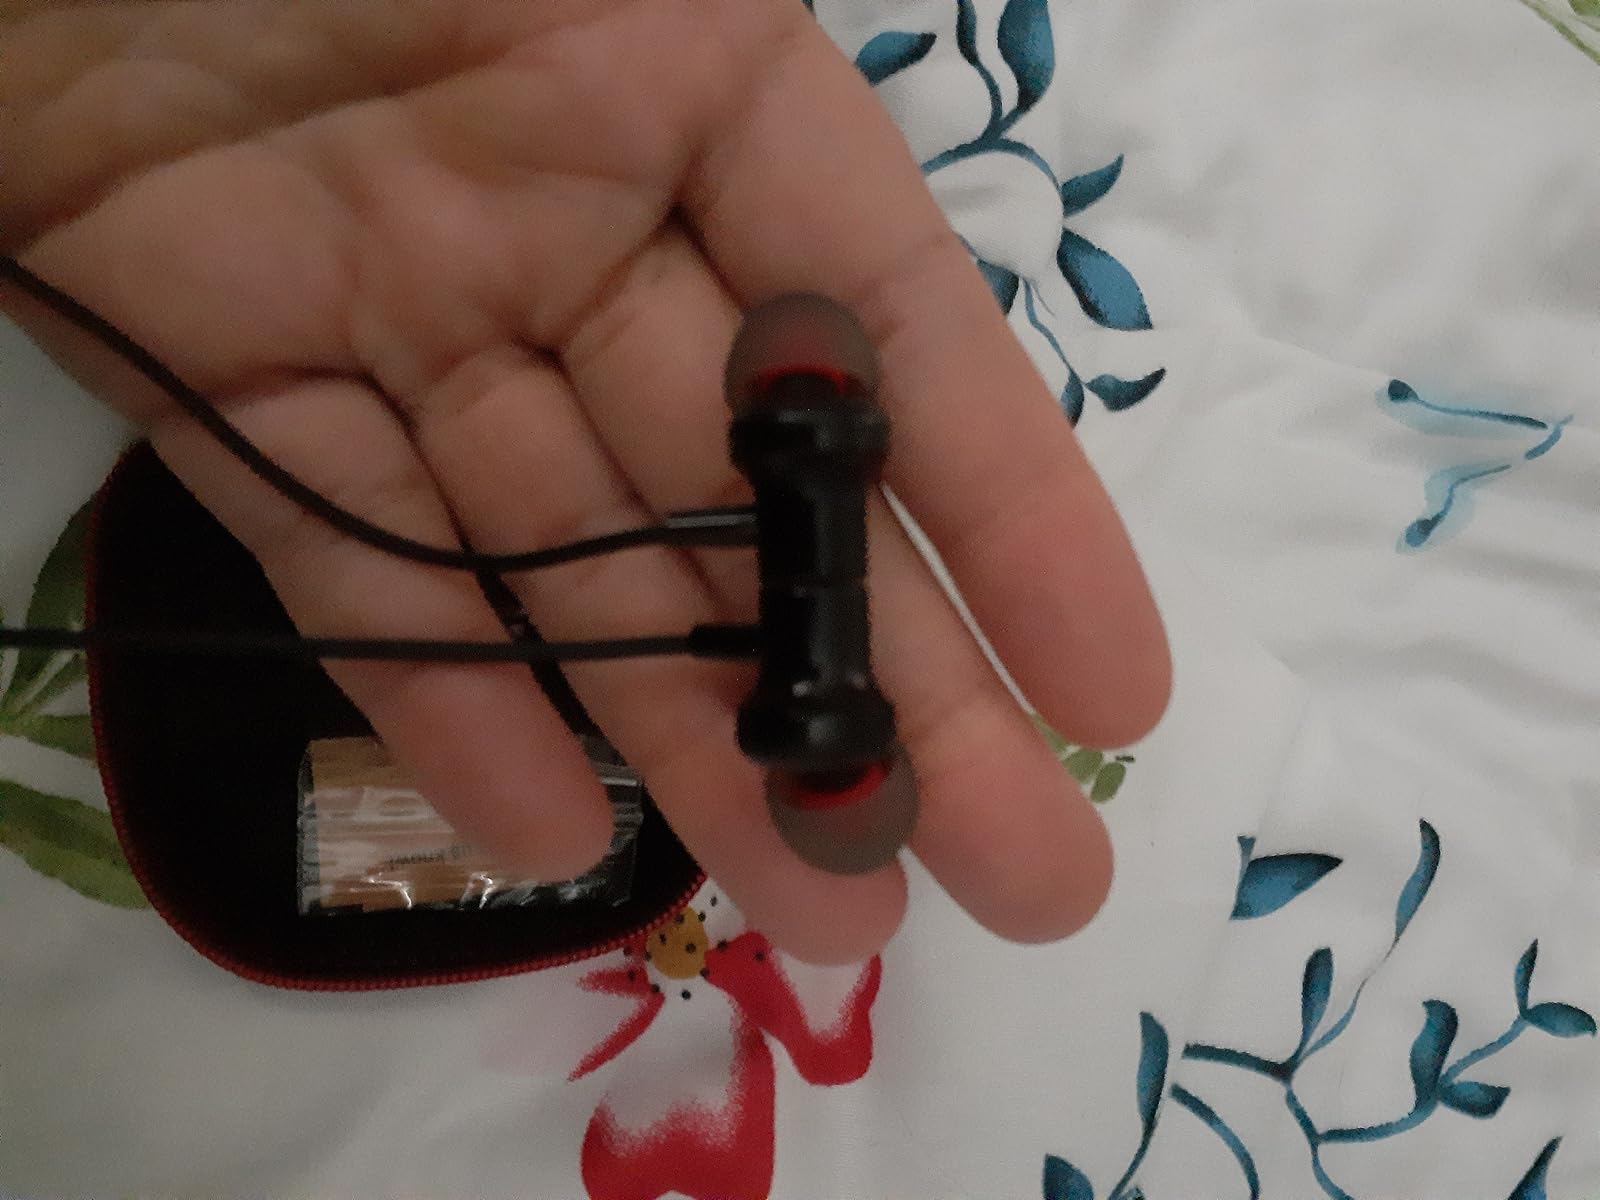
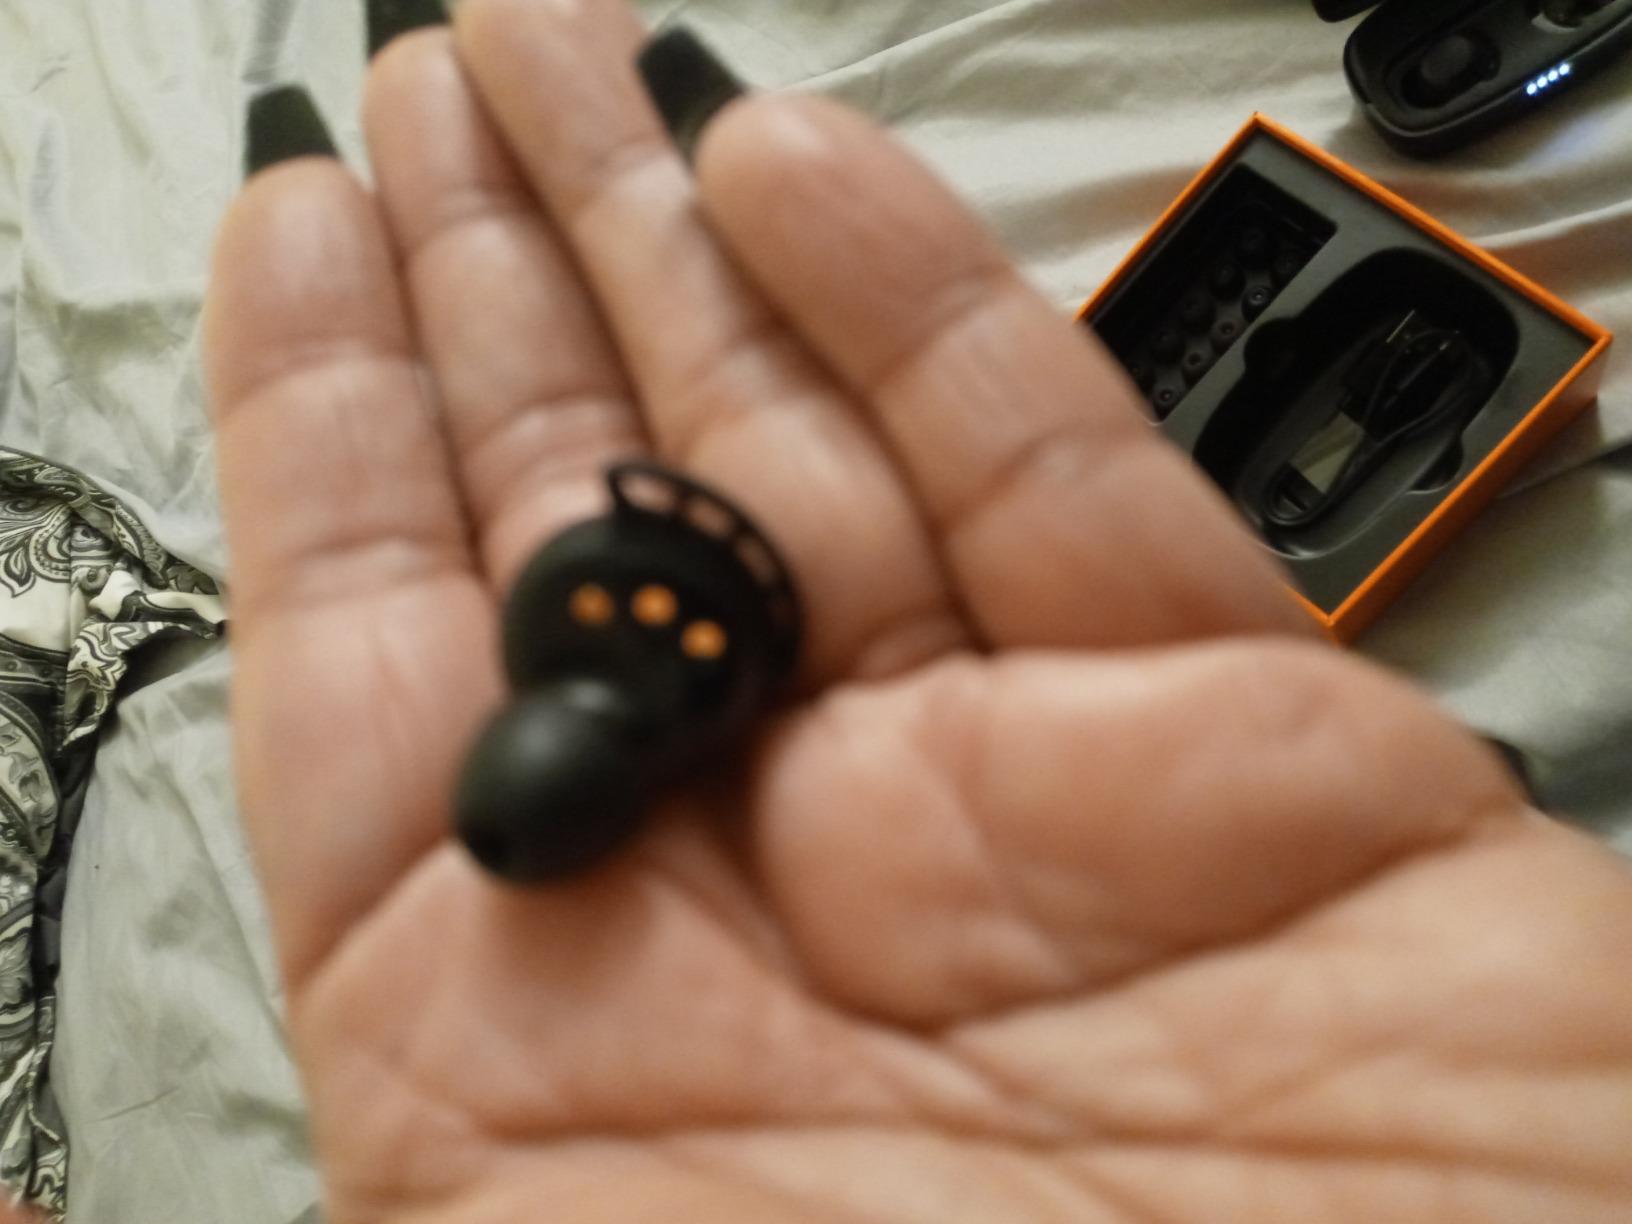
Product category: earbuds
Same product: no